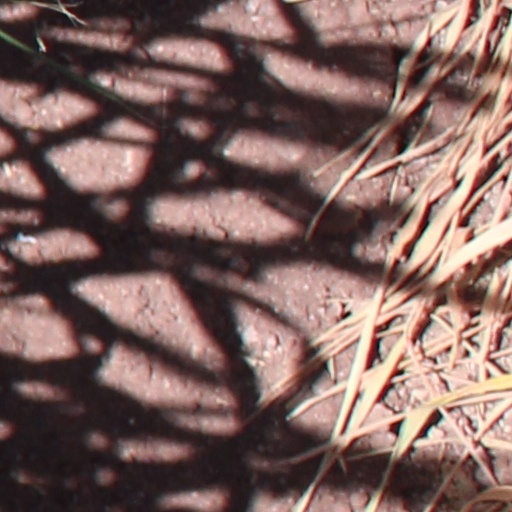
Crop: wheat